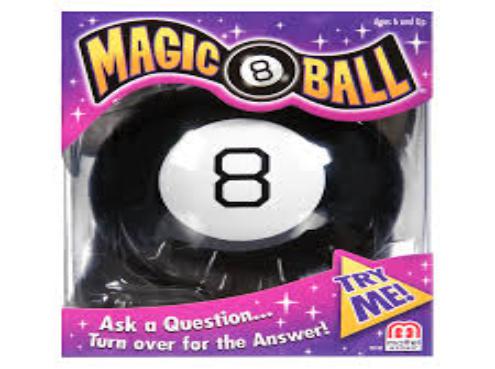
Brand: magic 8-ball
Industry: Leisure